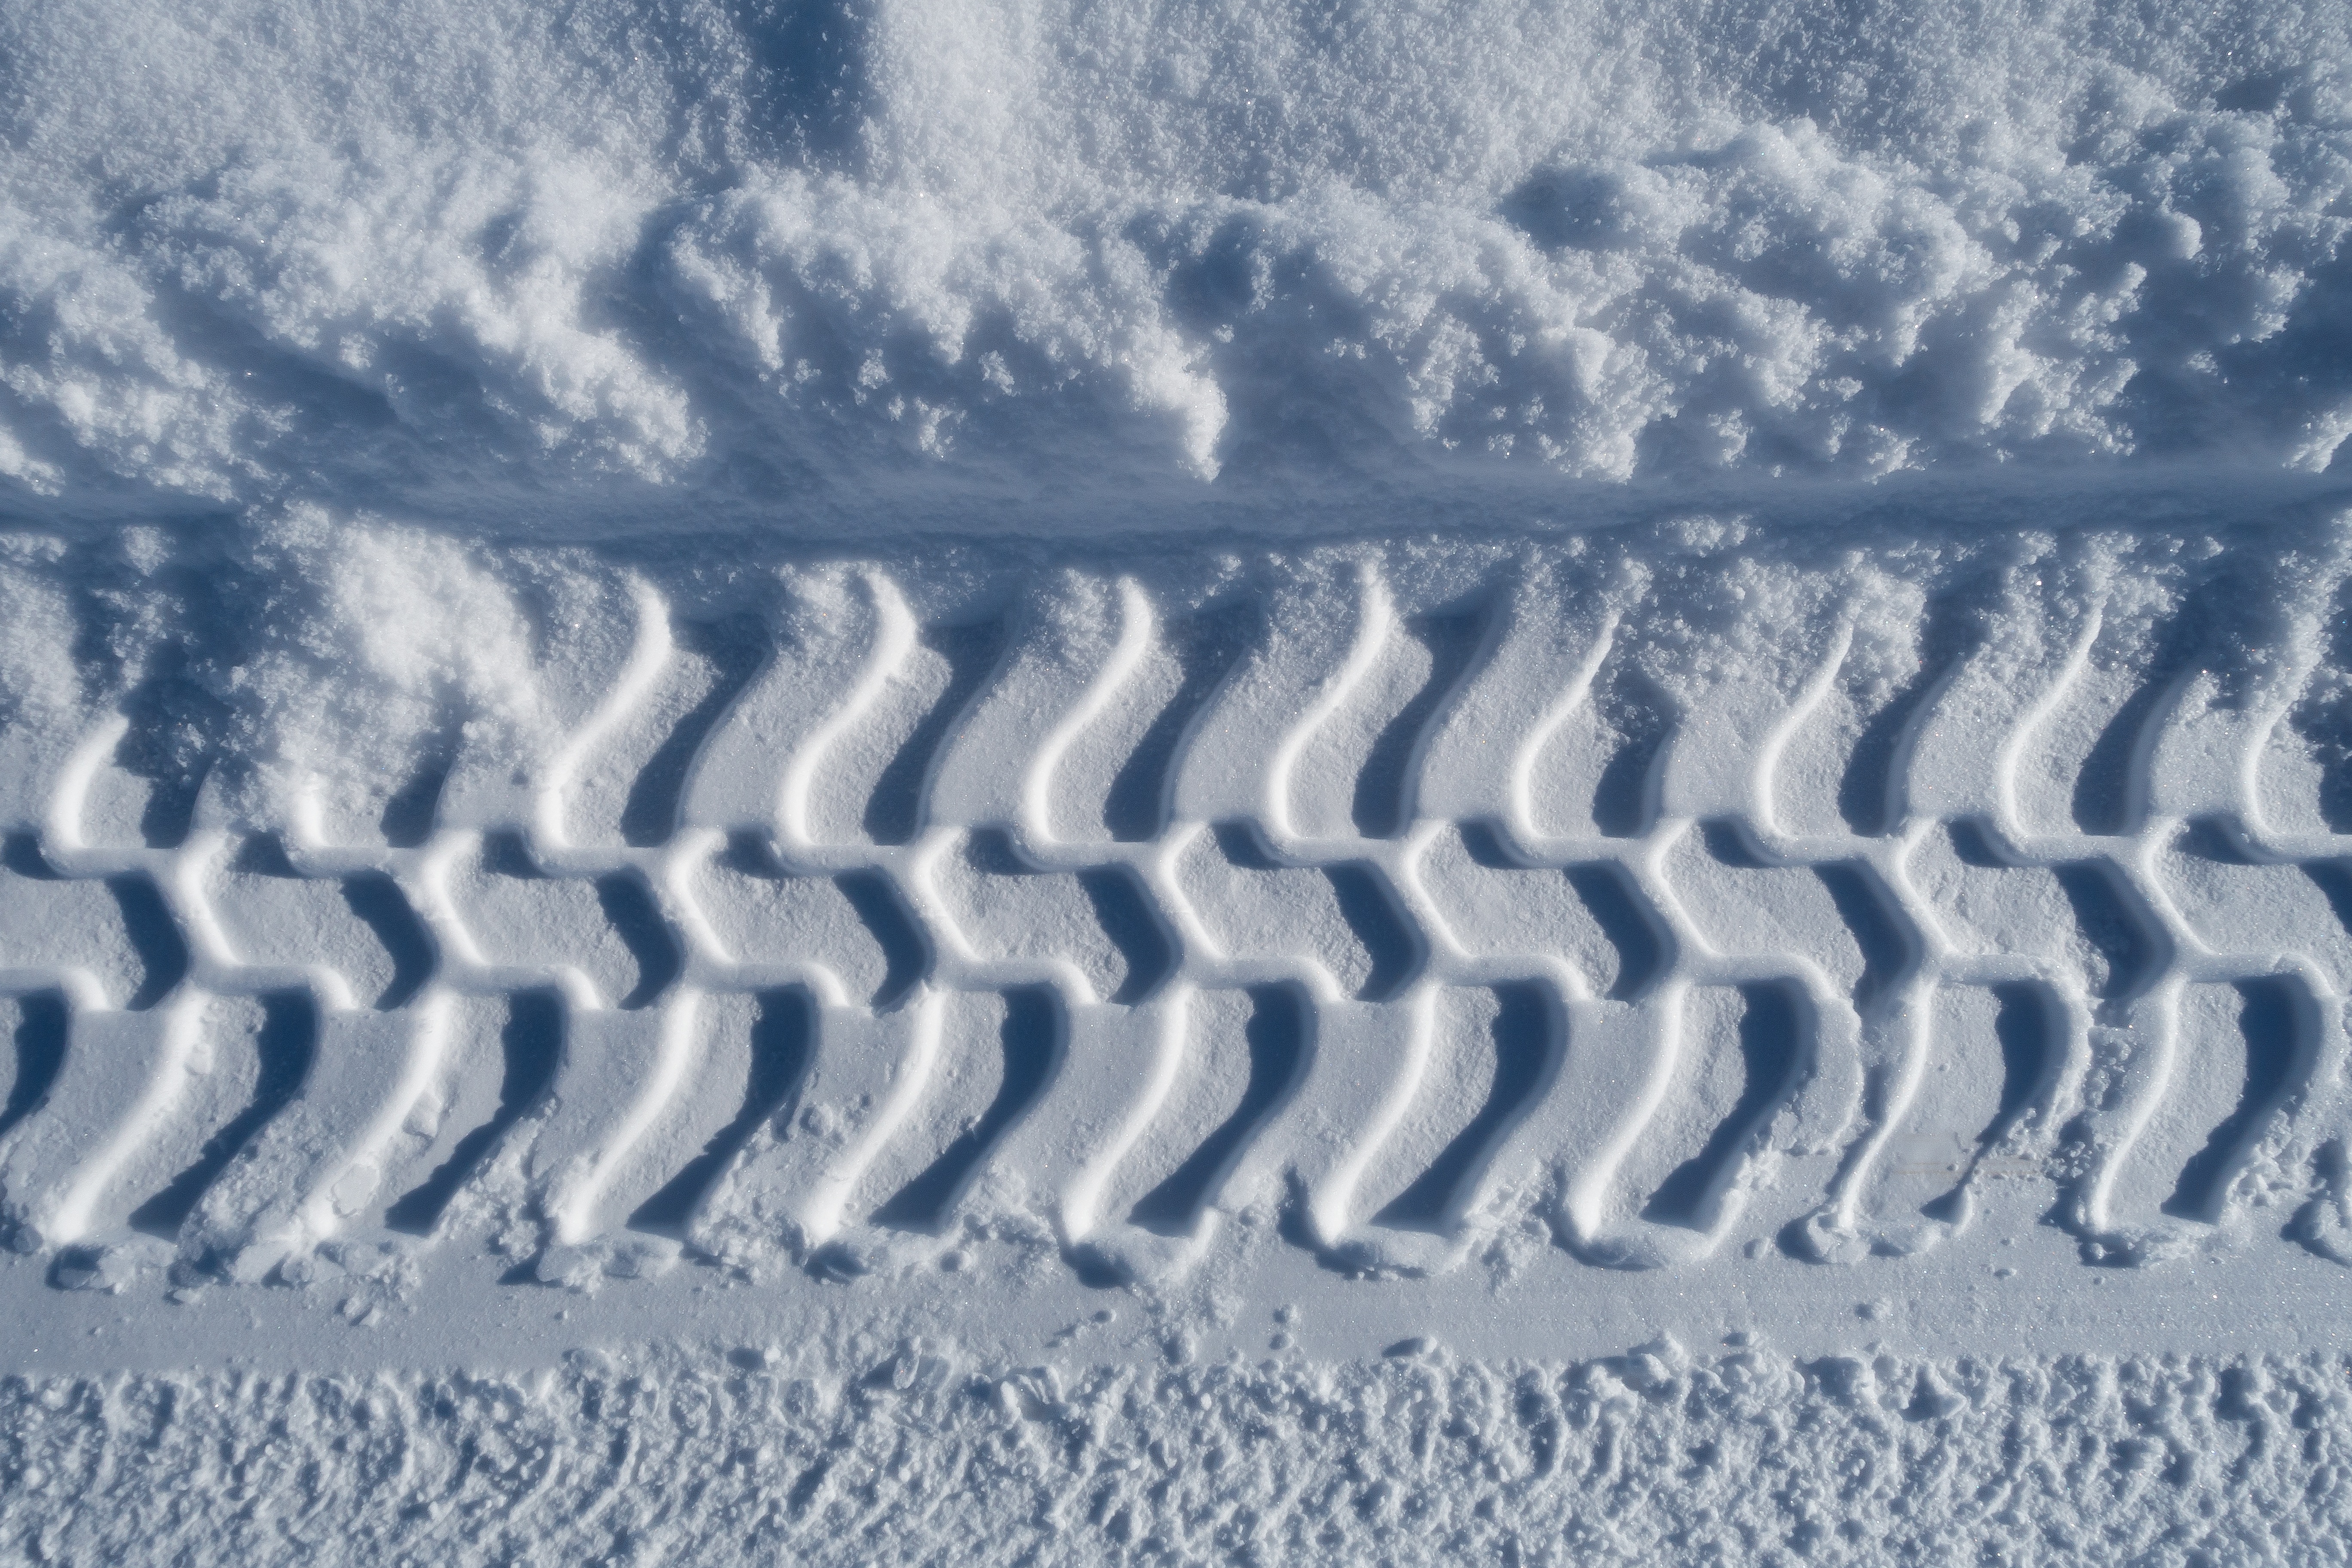
snow, winter, cloud, sky, white, tractor, wave, frost, atmosphere, ice, pattern, weather, arctic, season, trace, sunny, background, freezing, fund, tire track, atmosphere of earth, geological phenomenon, wind wave